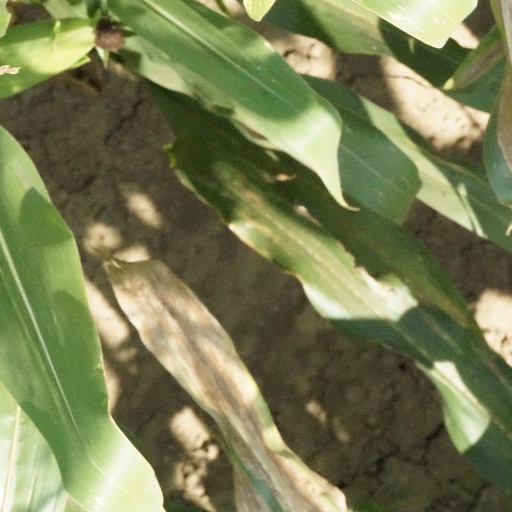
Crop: maize; corn